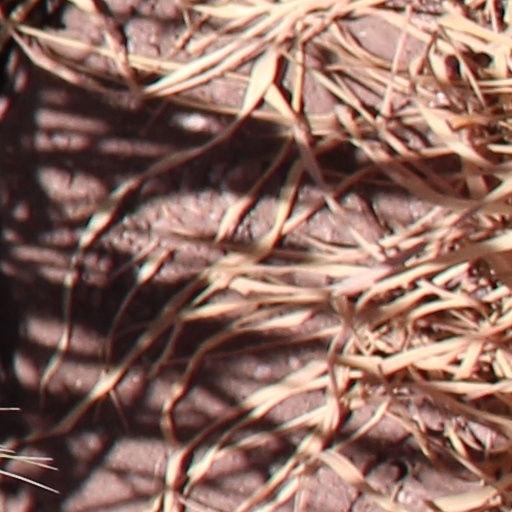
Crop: wheat